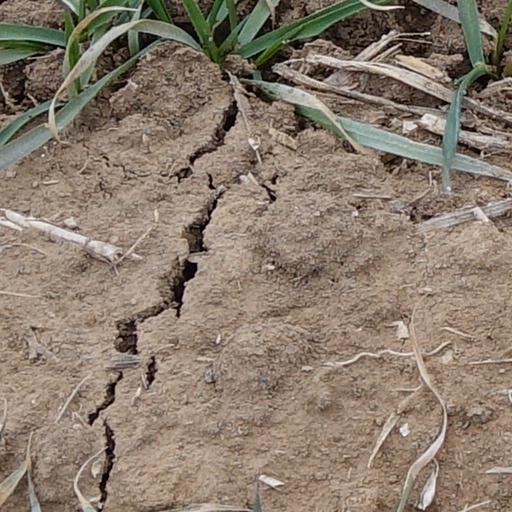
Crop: wheat